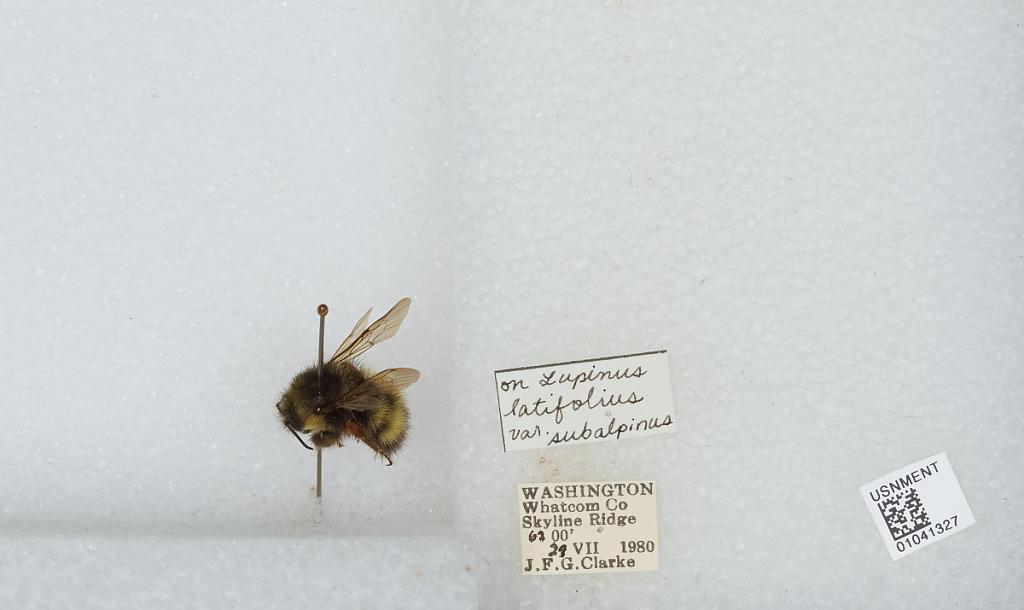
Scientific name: Bombus sp.
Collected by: J. Clarke
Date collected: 1980-7-29
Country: United States
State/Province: Washington
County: Whatcom
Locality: Skyline Ridge
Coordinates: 48.8592, -121.843